Dialog Axiata

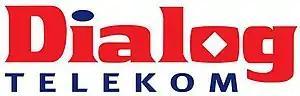
Dialog Telekom PLC Logo (2005–2010)

In 2005, Dialog Telekom launched the largest IPO seen by the Sri Lankan capital markets in an attempt to finance expanding the network. The Dialog Telekom initial offer, which was launched on a book building structure at a price range of LKR 8 to LKR 12 per share, consists of 712.3 million ordinary shares, which is a 9.6% stake of the company. Offer was oversubscribed 3 times within an hour of opening and Dialog Telekom was able to raise LKR 8.55 Billion (US$77 million) in fresh capital making this the largest IPO to date in the country.